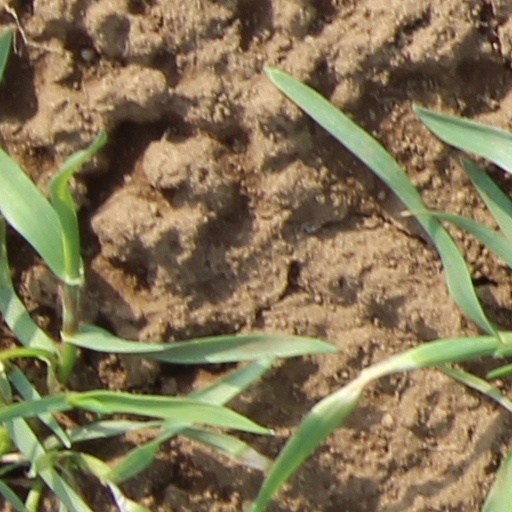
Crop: wheat